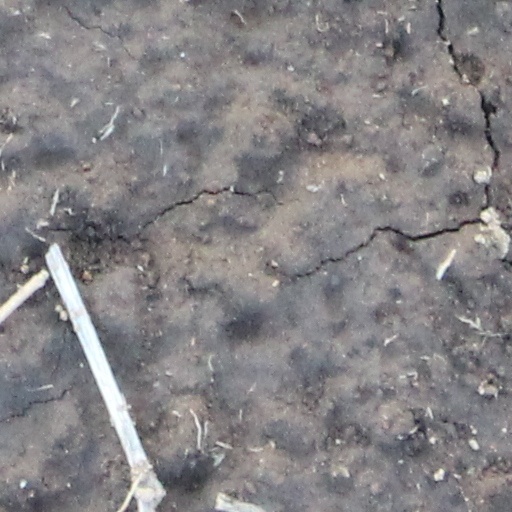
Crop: wheat